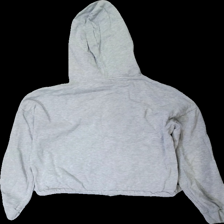
View: back
Type: Hoodie
Category: Ladies
Brand: Gina Tricot
Colors: Grey, Brown
Material: 100% cotton
Pattern: Other
Cut: Cropped
Size: S
Season: All
Damage location: middle center
Damage 2 location: middle right
Damage 3 location: bottom center
Price range: 50-100
Recommended usage: Reuse
Description: grå  croppad hoodie med text fram